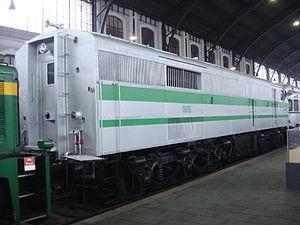
La Renfe série 316 est une suite de 17 Locomotive Diesel-électriques] de la Red Nacional de los Ferrocarriles Españoles. Elle était à l'origine dénommée « série 1600 ».